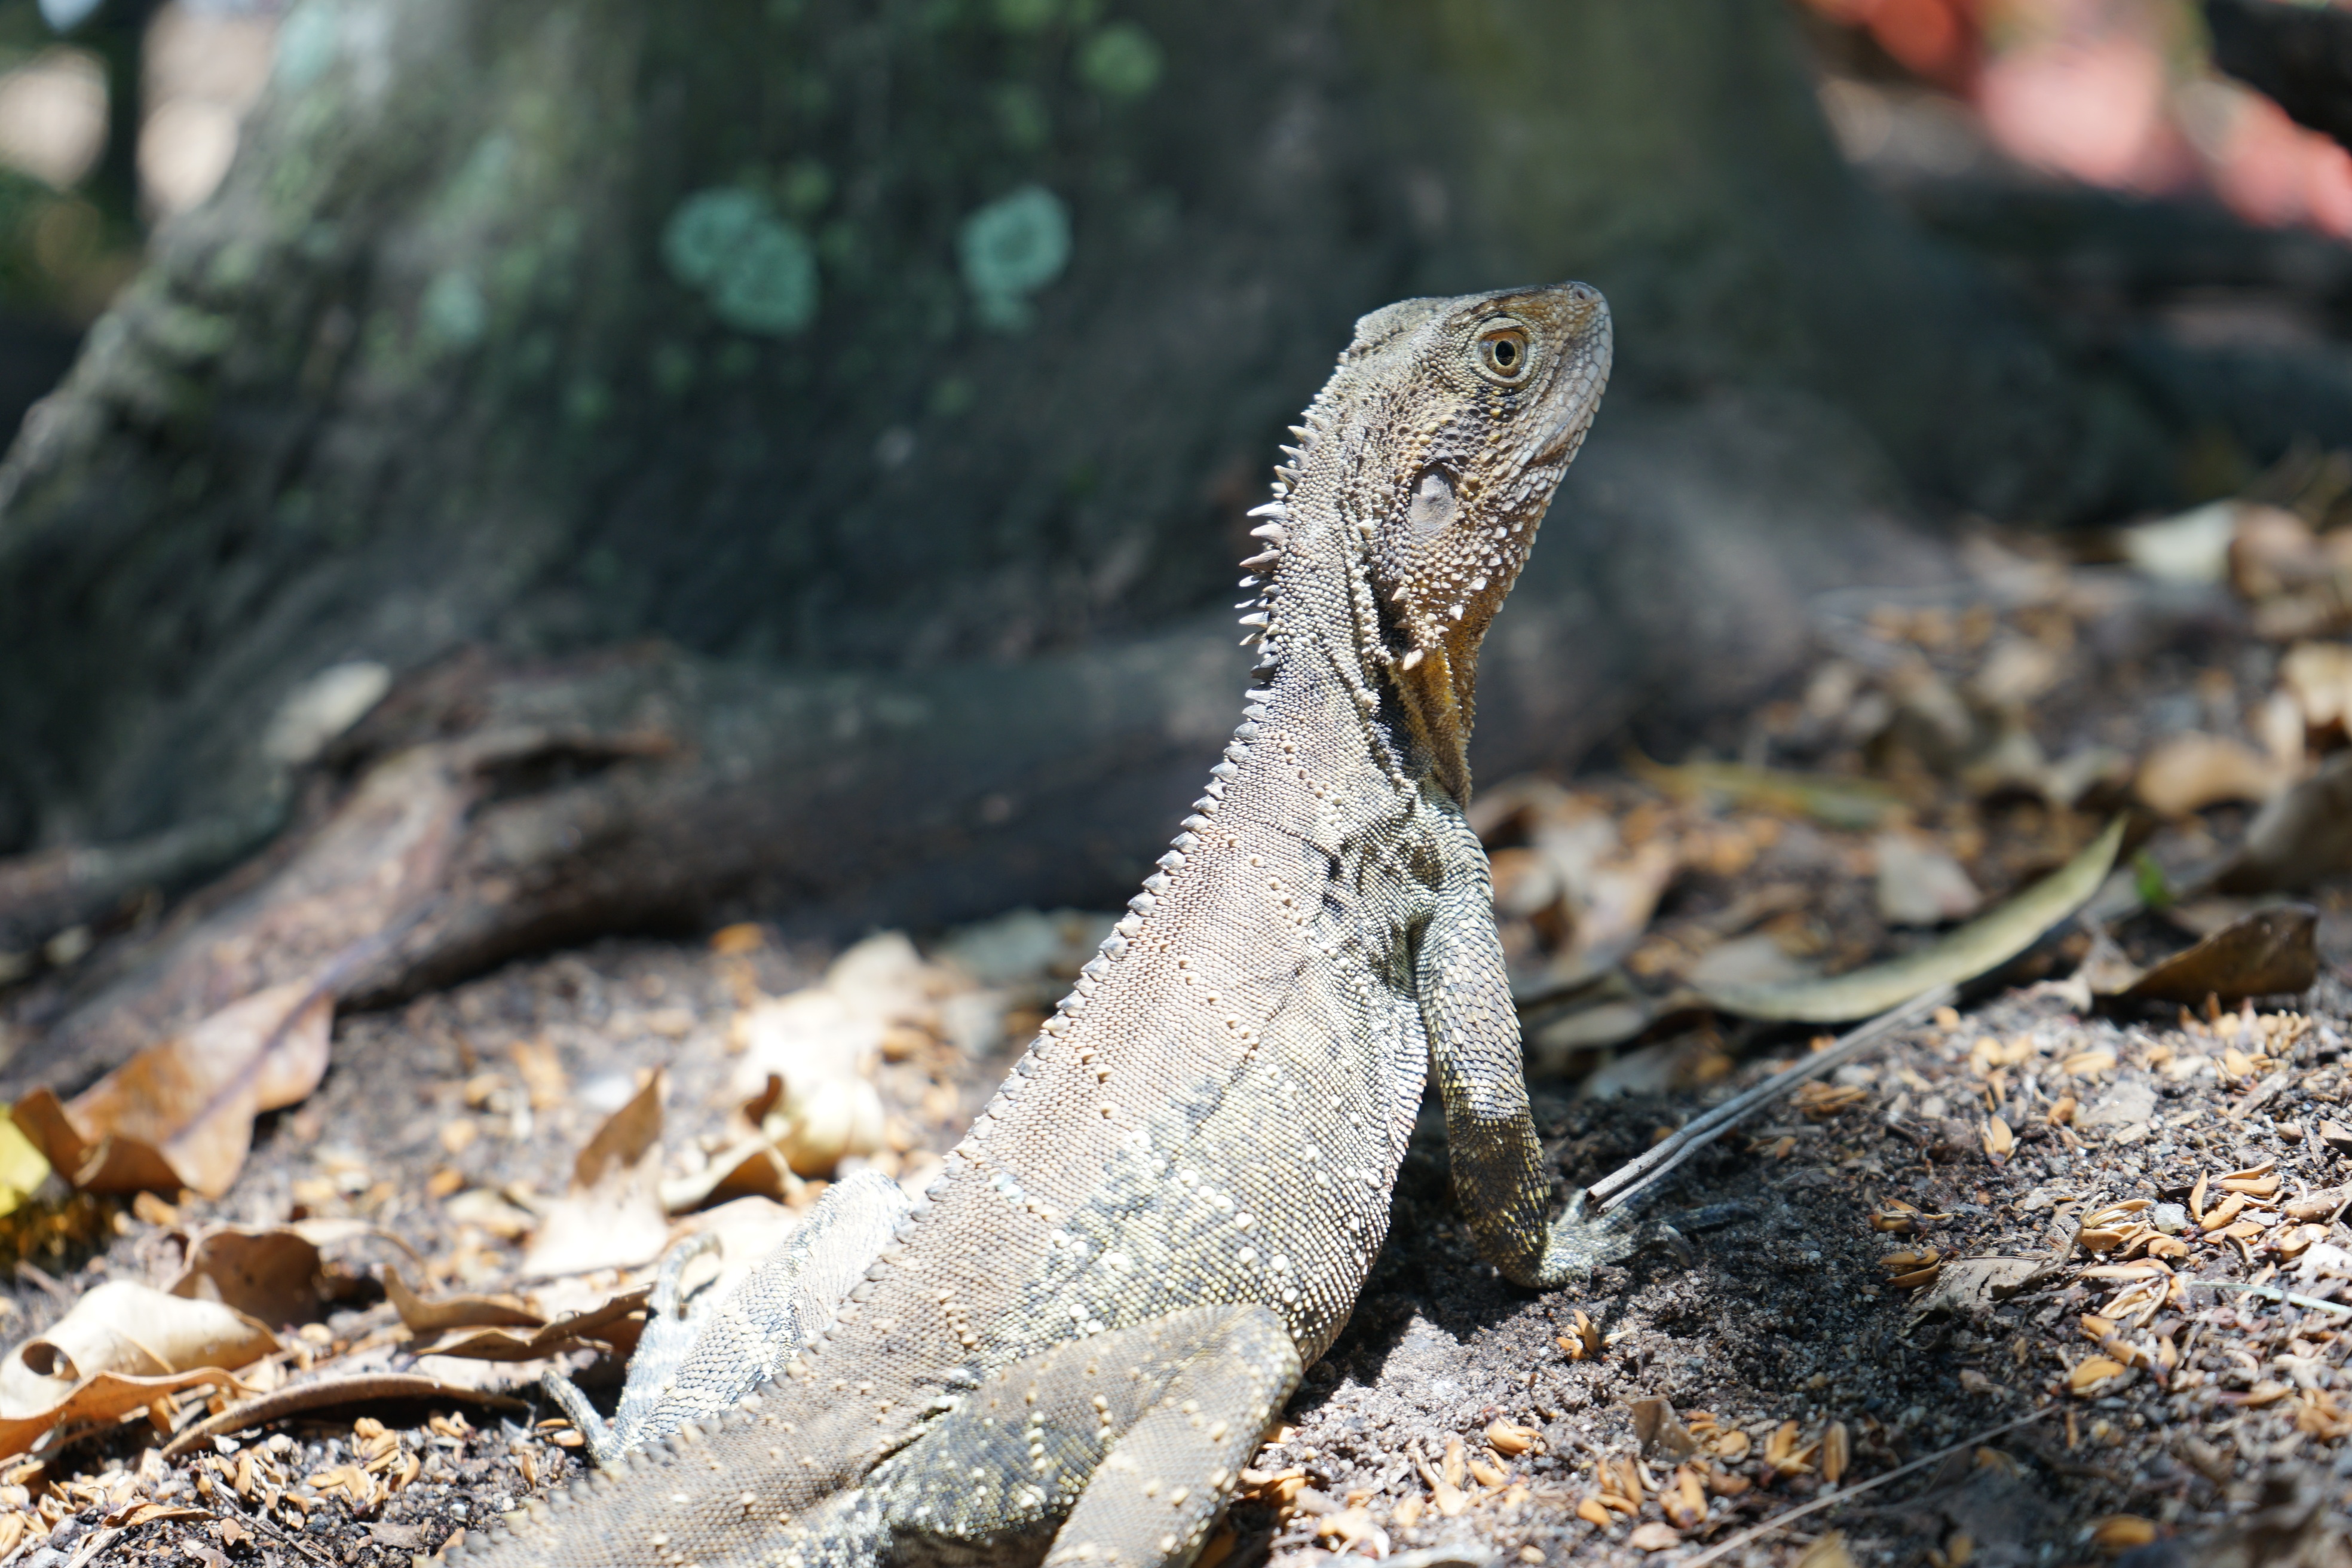
nature, wildlife, reptile, fauna, lizard, vertebrate, agamidae, scaled reptile, lacertidae